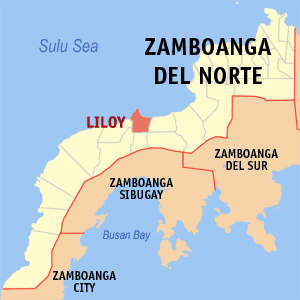
Liloy est une localité de la province de Zamboanga du Nord, aux Philippines. En 2015, elle compte 39 812 habitants.